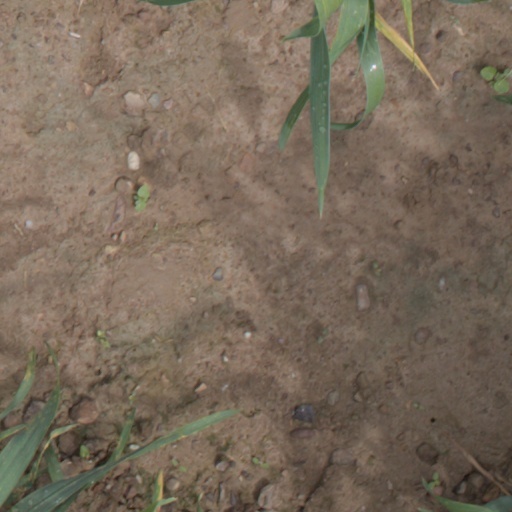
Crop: wheat